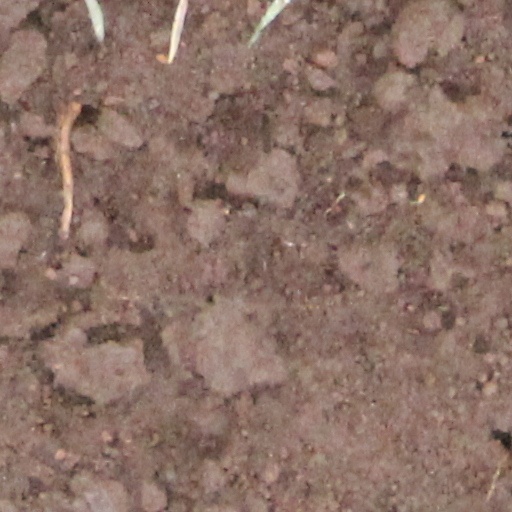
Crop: wheat